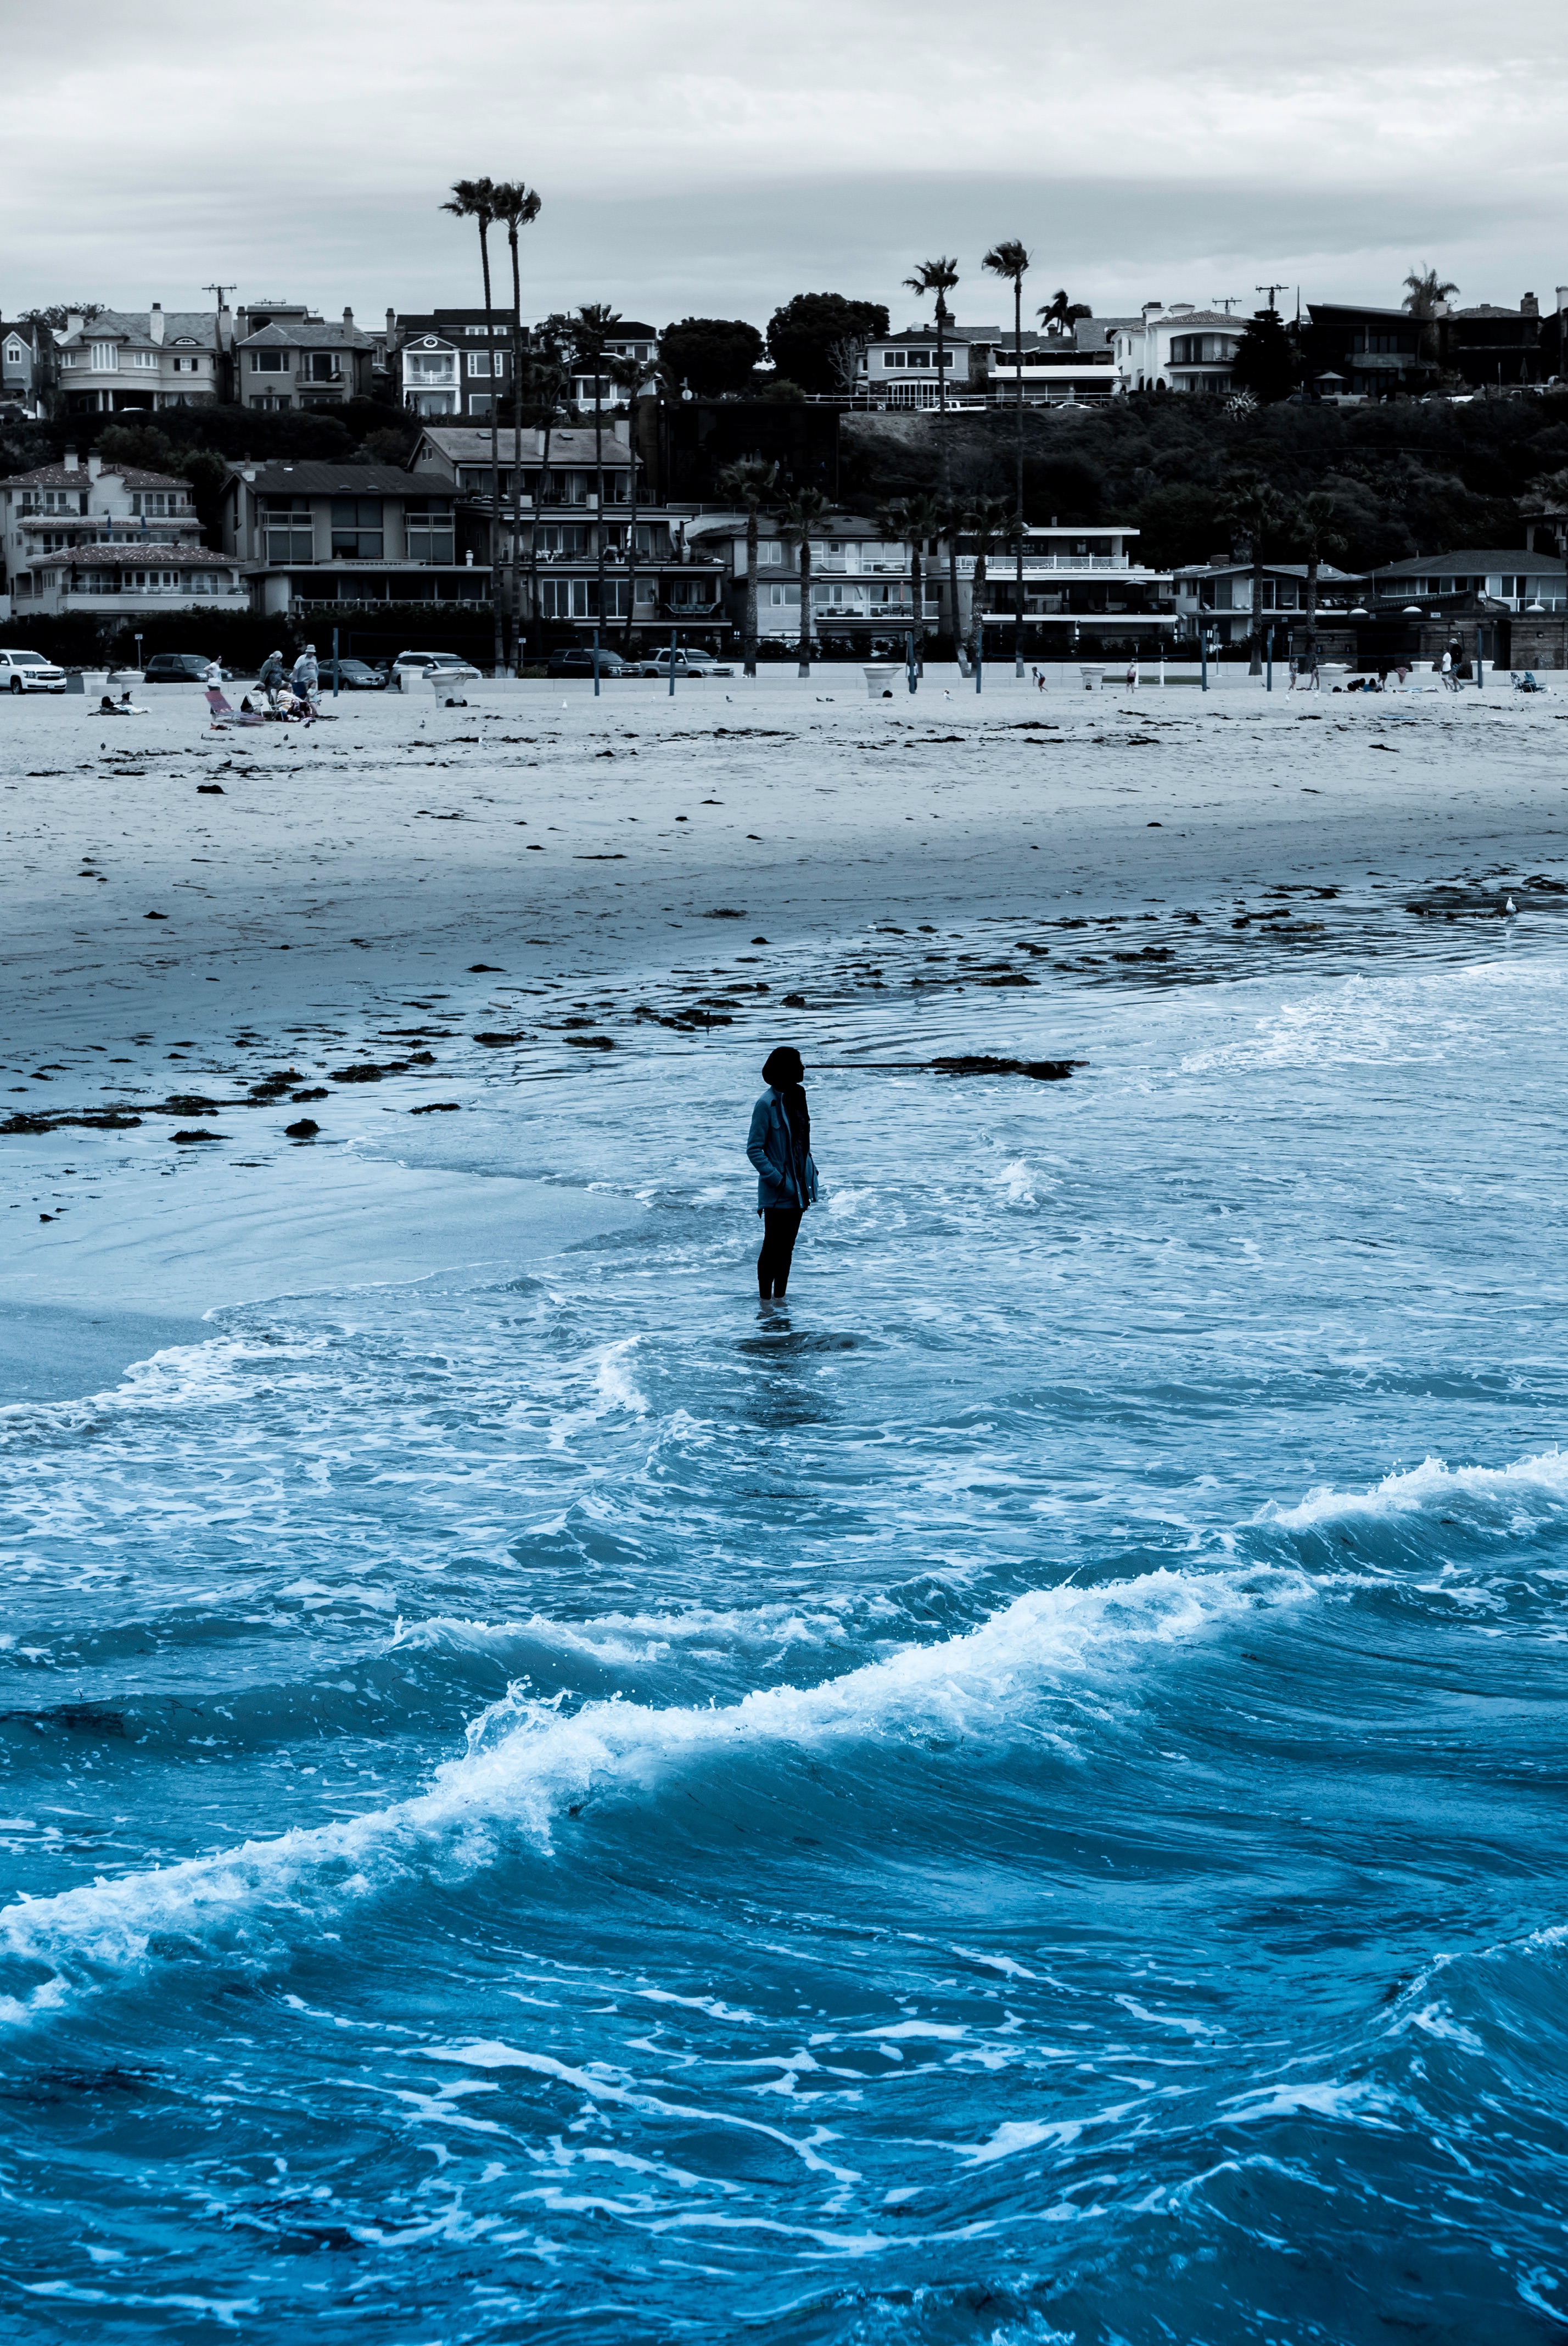
beach, sea, coast, water, ocean, shore, wave, body of water, wind wave